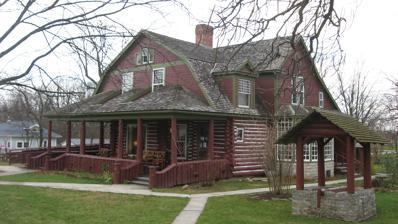
Building: Gene Stratton Porter Cabin (Geneva, Indiana)
Country: United States of America
Year built: 1895
Historic building For the cabin used by the author during 1914-1919, see Gene Stratton Porter Cabin (Rome City, Indiana) . United States historic place Gene Stratton Porter Cabin U.S. National Register of Historic Places Limberlost State Historic Site, November 2011 Show map of Adams County, Indiana Show map of Indiana Show map of the United States Location 200 E. 6th St., Geneva, Indiana Coordinates 40°35′13″N 84°57′36″W / 40.58694°N 84.96000°W / 40.58694; -84.96000 Area 1.2 acres (0.49 ha) Built 1895 ( 1895 ) NRHP reference No. 74000027 Added to NRHP June 27, 1974 Gene Stratton-Porter Cabin, (Geneva, Indiana) , known as the Limberlost Cabin and the Limberlost State Historic Site , was the former home of Gene Stratton Porter , a noted Indiana author who lived in the home from 1895 to 1913. The two-story, fourteen-room log cabin is located near the Limberlost Swamp on the outskirts of Geneva in Adams County, Indiana . Stratton-Porter designed the Queen Anne-style rustic home with the help of an architect. It was listed on the National Register of Historic Places in 1974. Stratton-Porter, who began her literary career in 1900, used the cabin as the base for her field research, natural history collecting, writing projects, and photographic work. She wrote The Song of the Cardinal (1903) and researched Moths of the Limberlost (1912) while living at the cabin. Stratton-Porter also used the Limberlost area as the setting for three novels: Freckles (1904) and A Girl of the Limberlost (1909) and Laddie (1913). History Gene Stratton-Porter , her husband, Charles Dorwin Porter, and their daughter Jeannette, moved from Decatur to Geneva, Indiana , after Jeanette's birth in 1887. Construction began on their new, two-story home at 200 East Sixth Avenue in Geneva in 1894. Stratton-Porter designed the home, which was described as "the most pretentious dwelling in the Geneva area," with the help of an architect. The cabin was completed in 1895, the same year that she began to write and publish her first magazine articles. The Porters named their new home Limberlost Cabin in reference to its location near the Limberlost Swamp , in Adams and Jay Counties, where Stratton-Porter found the inspiration for her writing. Stratton-Porter lived in the cabin at Geneva with her husband and daughter for eighteen years and referred to their large, fourteen-room home as "the cabin." Between 1888 and 1910, the area's wetlands at the Limberlost Swamp were drained to reclaim the land for commercial and agricultural development. By 1912 the work to drain the wetlands for cultivation was complete and the natural habitat of the wildlife that Stratton-Porter documented in her books was destroyed. As a result of the development, Stratton-Porter decided to relocate. In 1914 Stratton-Porter and her family moved from the Limberlost Cabin to a new cabin that she called Wildflower Woods at Sylvan Lake near Rome City in Noble County, Indiana , about 80 miles (130 km) from Geneva. Charles Porter continued to live at Limberlost Cabin and commuted to Sylvan Lake on the weekends. The Porters sold the property in Geneva in 1923. The Limberlost Conservation Association of Geneva donated the Limberlost Cabin to the State of Indiana in 1947. The Indiana State Museum and Historic Sites operates the state historic site as a historic house museum . Some of Stratton-Porter's possessions are on display in the cabin, including her collection of mounted moths, household furnishings, and other memorabilia. The property was listed on the National Register of Historic Places in 1974. The site is open to the public and includes the Limberlost Cabin, a carriage house, and a visitor center. Guided tours of the cabin are available. Description Working with an architect, Stratton-Porter designed a two-story, fourteen-room home for her family in the late 1890s. The home was inspired by the Forestry Building at the World's Columbian Exposition in Chicago , which the Porters visited in 1893. Limberlost State Historic Site, front of cabin The two-story, Queen Anne-style home has a Wisconsin white cedar-log exterior and features California redwood shingles on the upper story. The front facade features a single-story wraparound porch with log pillars across the front and east side. The fourteen-room home includes a wood-framed interior with red oak panels in the entrance hall, dining room, and library. The first floor also contains a kitchen, two bedrooms, a music room, a small conservatory, and a full bathroom (which Stratton-Porter also used as a photographic darkroom). The second floor included four large rooms. The home also featured seven fireplaces, large windows, and white oak floors. A cedar-log barn/carriage house was erected behind the home. The property also included a yard filled with fruit trees, vines, and bushes, as well as a large flower garden. Significance The Limberlost Cabin, in addition to serving as the Porters' residence, was Stratton-Porter's base for her field research, natural history collecting, writing projects, and photographic work. While residing in Geneva, Stratton-Porter spent much of her time exploring, observing nature, sketching, and making photographs at the Limberlost Swamp. The cabin is also where she began writing her literary career at the age of thirty-six. Stratton-Porter used her fictional writings to educate readers about birding and nature while interlacing the stories with romance and moral lessons. Her popularity was so high during World War I that "reprints of the novel were said to have littered the trenches." Stratton-Porter's first published article appeared in Recreation magazine in 1900 when she was living at Limberlost Cabin. She also wrote her first novel, The Song of the Cardinal (1903), while living there. Stratton-Porter used the nearby swamp for research for her natural history book, Moths of the Limberlost (1912), as well. In addition, the area was the setting for three of her popular novels: Freckles (1904), A Girl of the Limberlost (1909) and Laddie (1913). While a resident of Geneva, Stratton-Porter became known as "The Bird Lady" and "The Lady of the Limberlost" to her friends and readers. Notes